Answer in natural language. Considering the relative positions, where is brown rectangular extendable dining table (marked A) with respect to black tv (marked B)? Choose between the following options: left or right
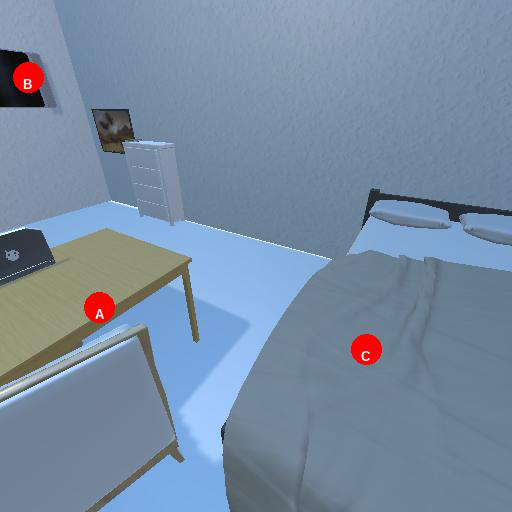
<answer>right</answer>